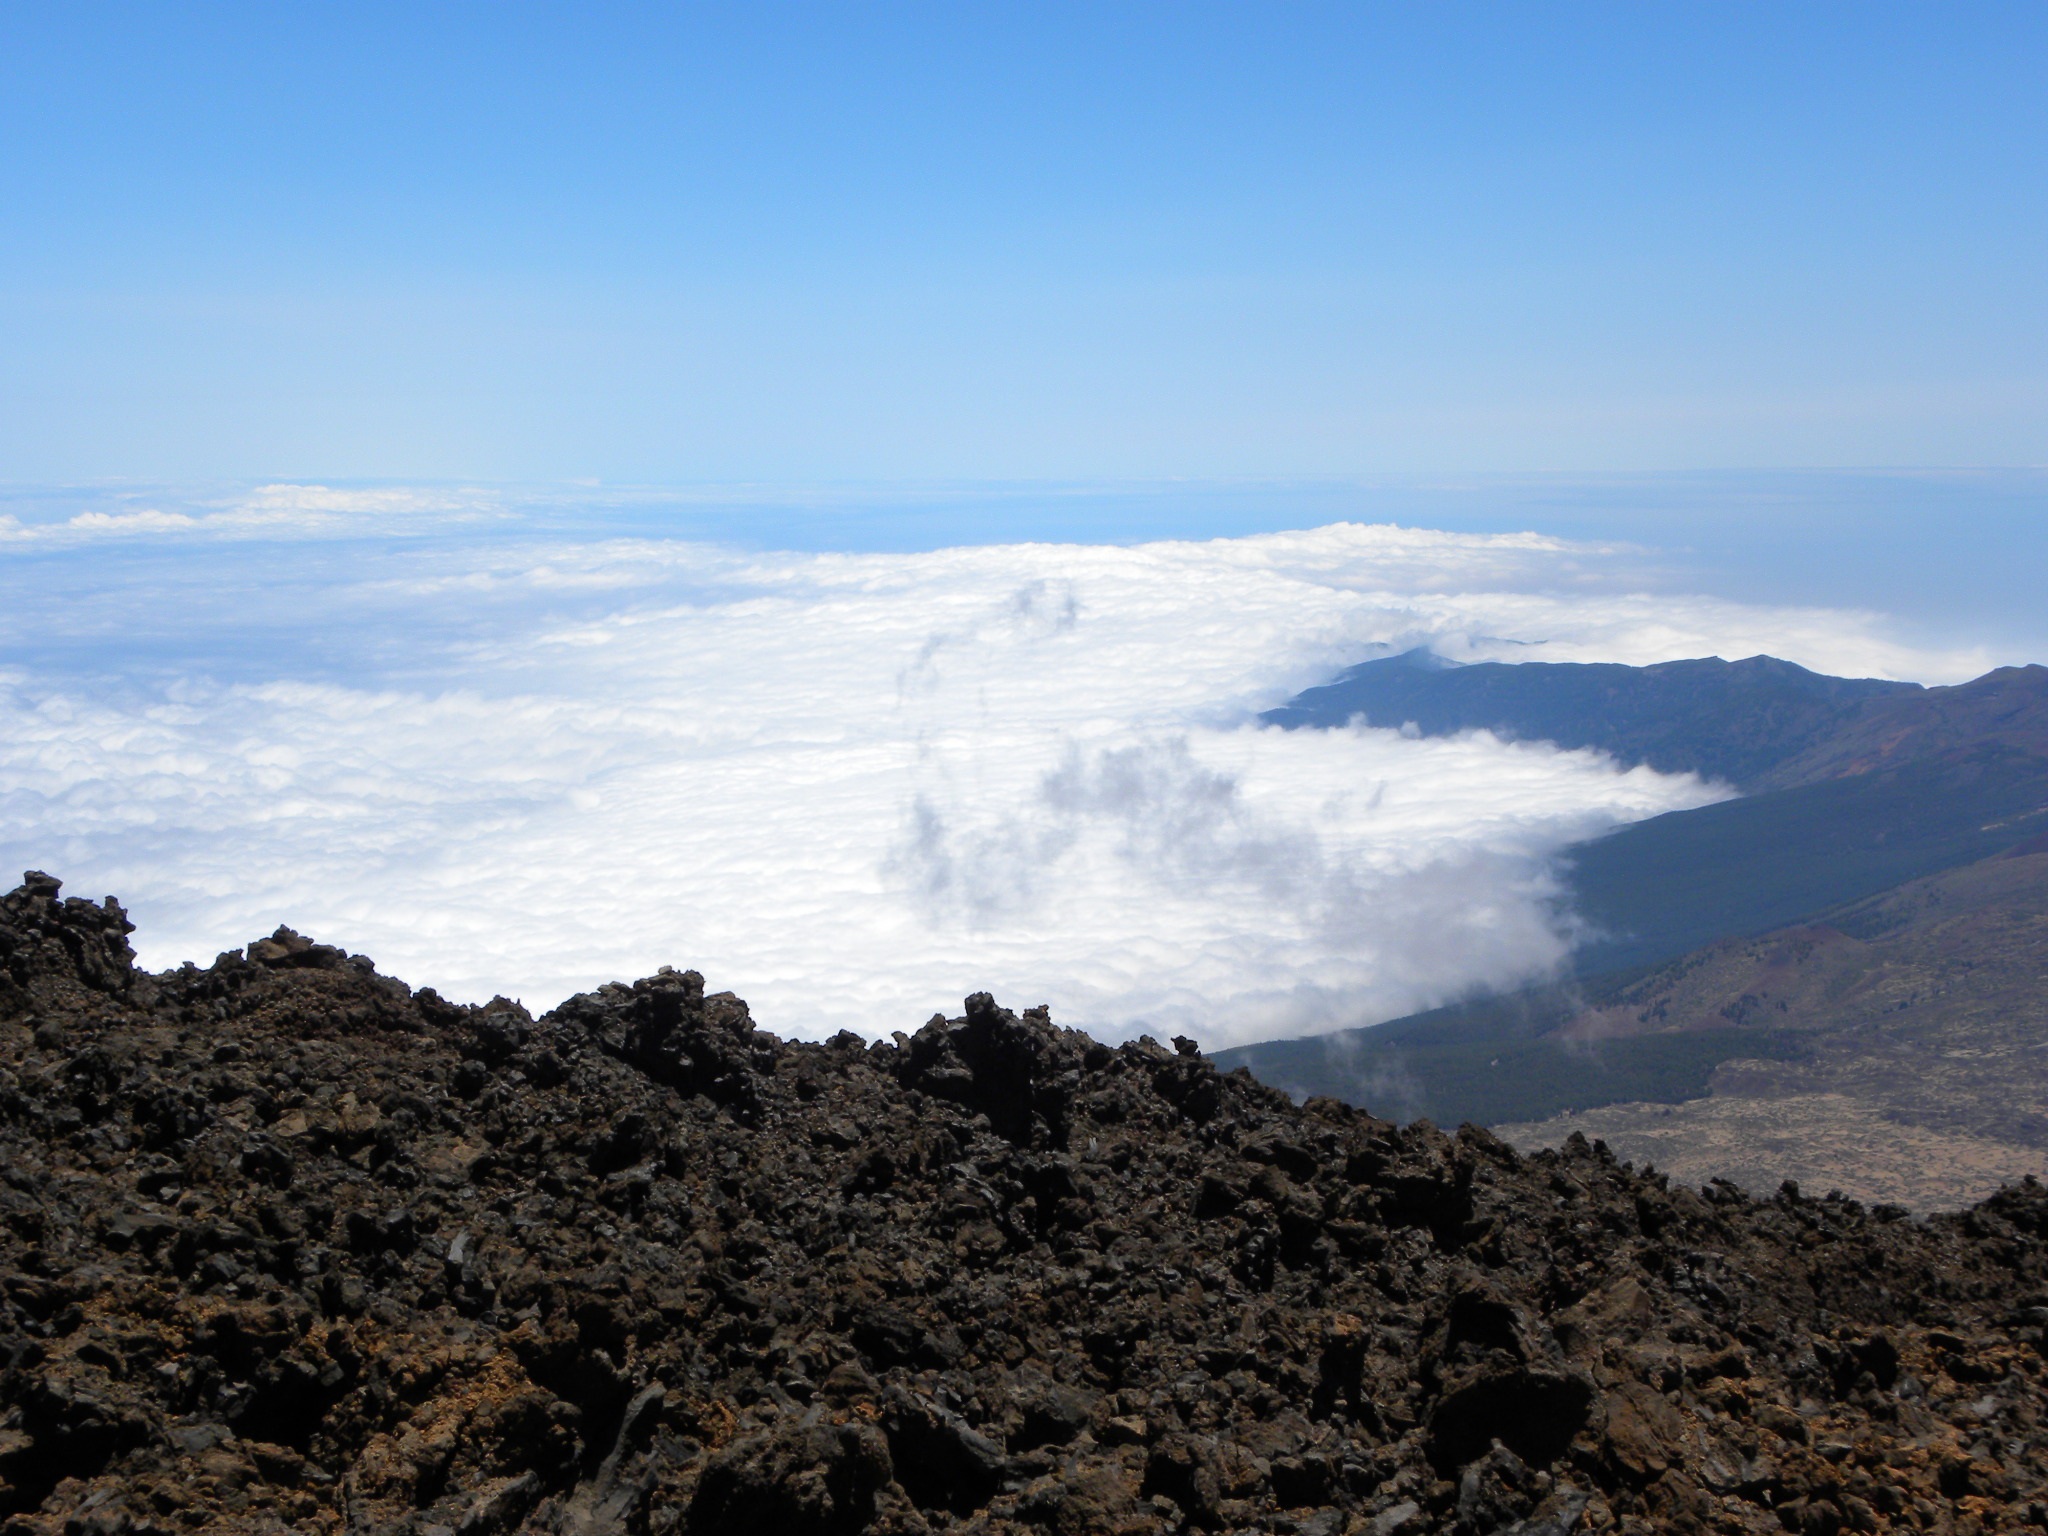
landscape, sea, nature, horizon, wilderness, mountain, cloud, sky, hill, valley, mountain range, soil, blue, sea of clouds, ridge, summit, height, clouds, geology, plateau, fell, ecosystem, landform, bird sight, natural environment, geographical feature, mountainous landforms